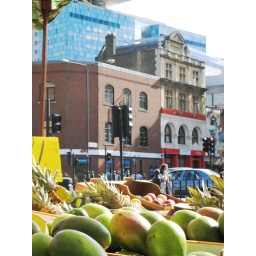
I liked the juxtaposition of the market stall &amp;amp; Victorian buildings against Canary wharf glass &amp;amp; metal